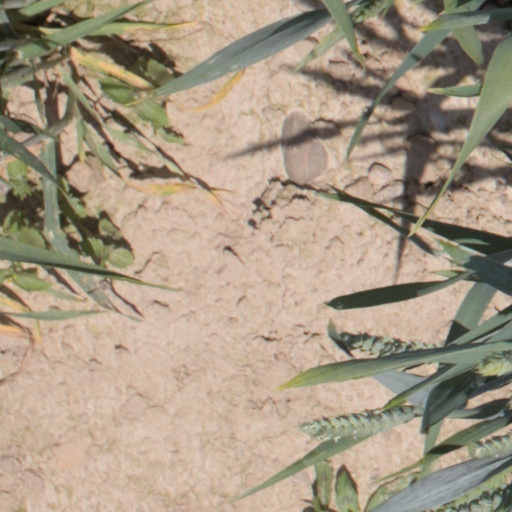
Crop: wheat